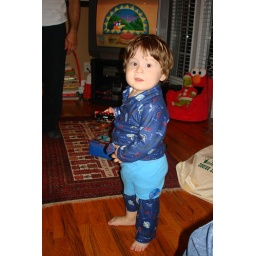
He wanted to where his railroad pj shorts so we put on them on over his airplane pjs! He's travelin!